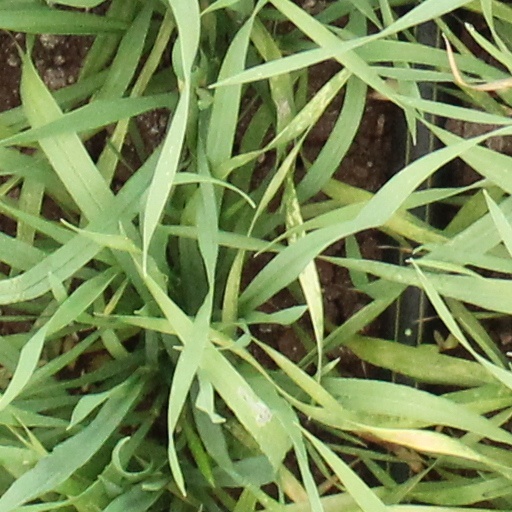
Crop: wheat